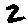
Label: 2